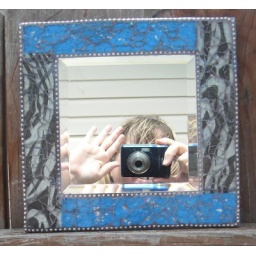
Old mirror I finally grouted.. Tempered glass over zebra tissue paper and metallic blue acrylic paint and glitter.